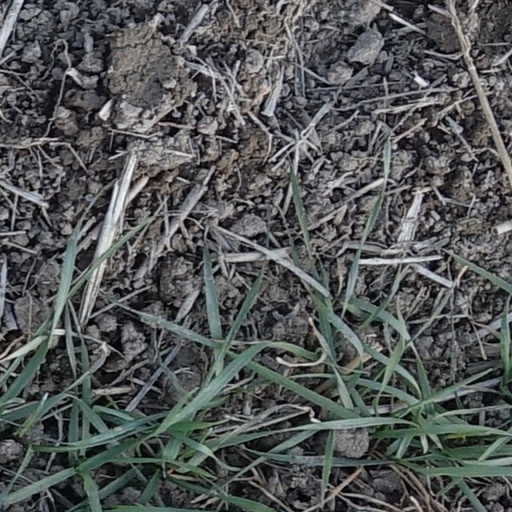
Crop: wheat